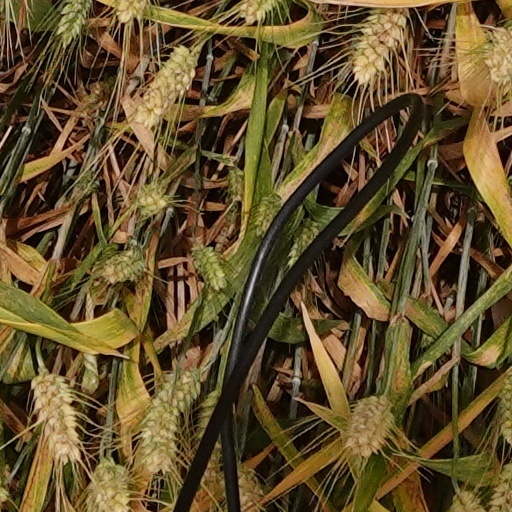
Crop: wheat